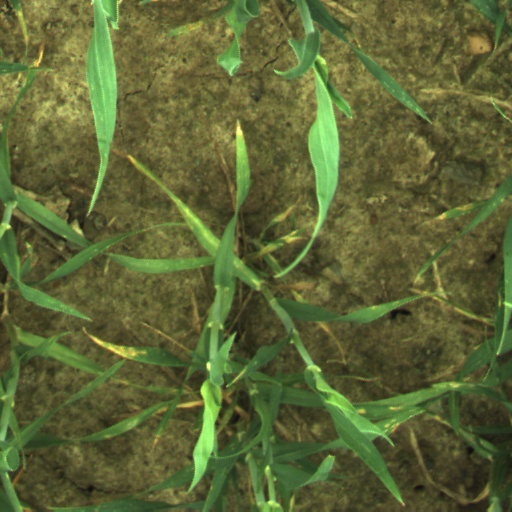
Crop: wheat